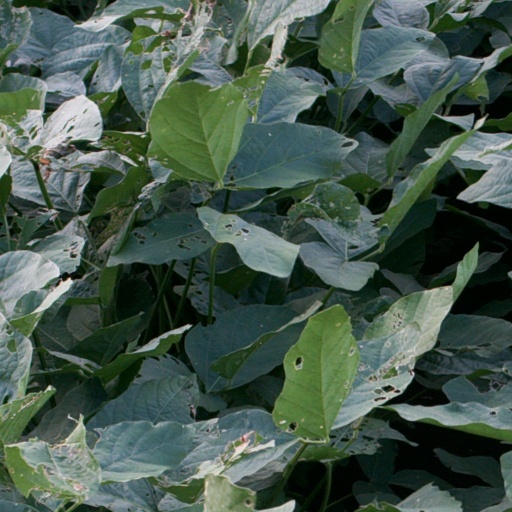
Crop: soybean